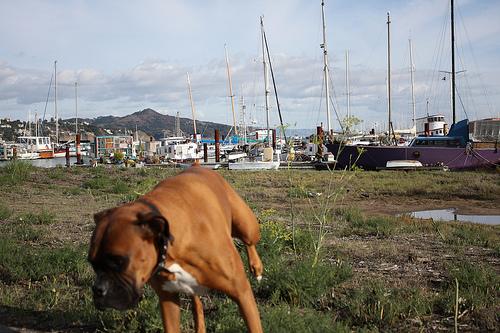
Breed: boxer